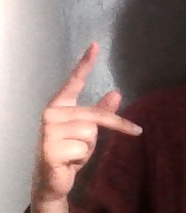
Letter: dha